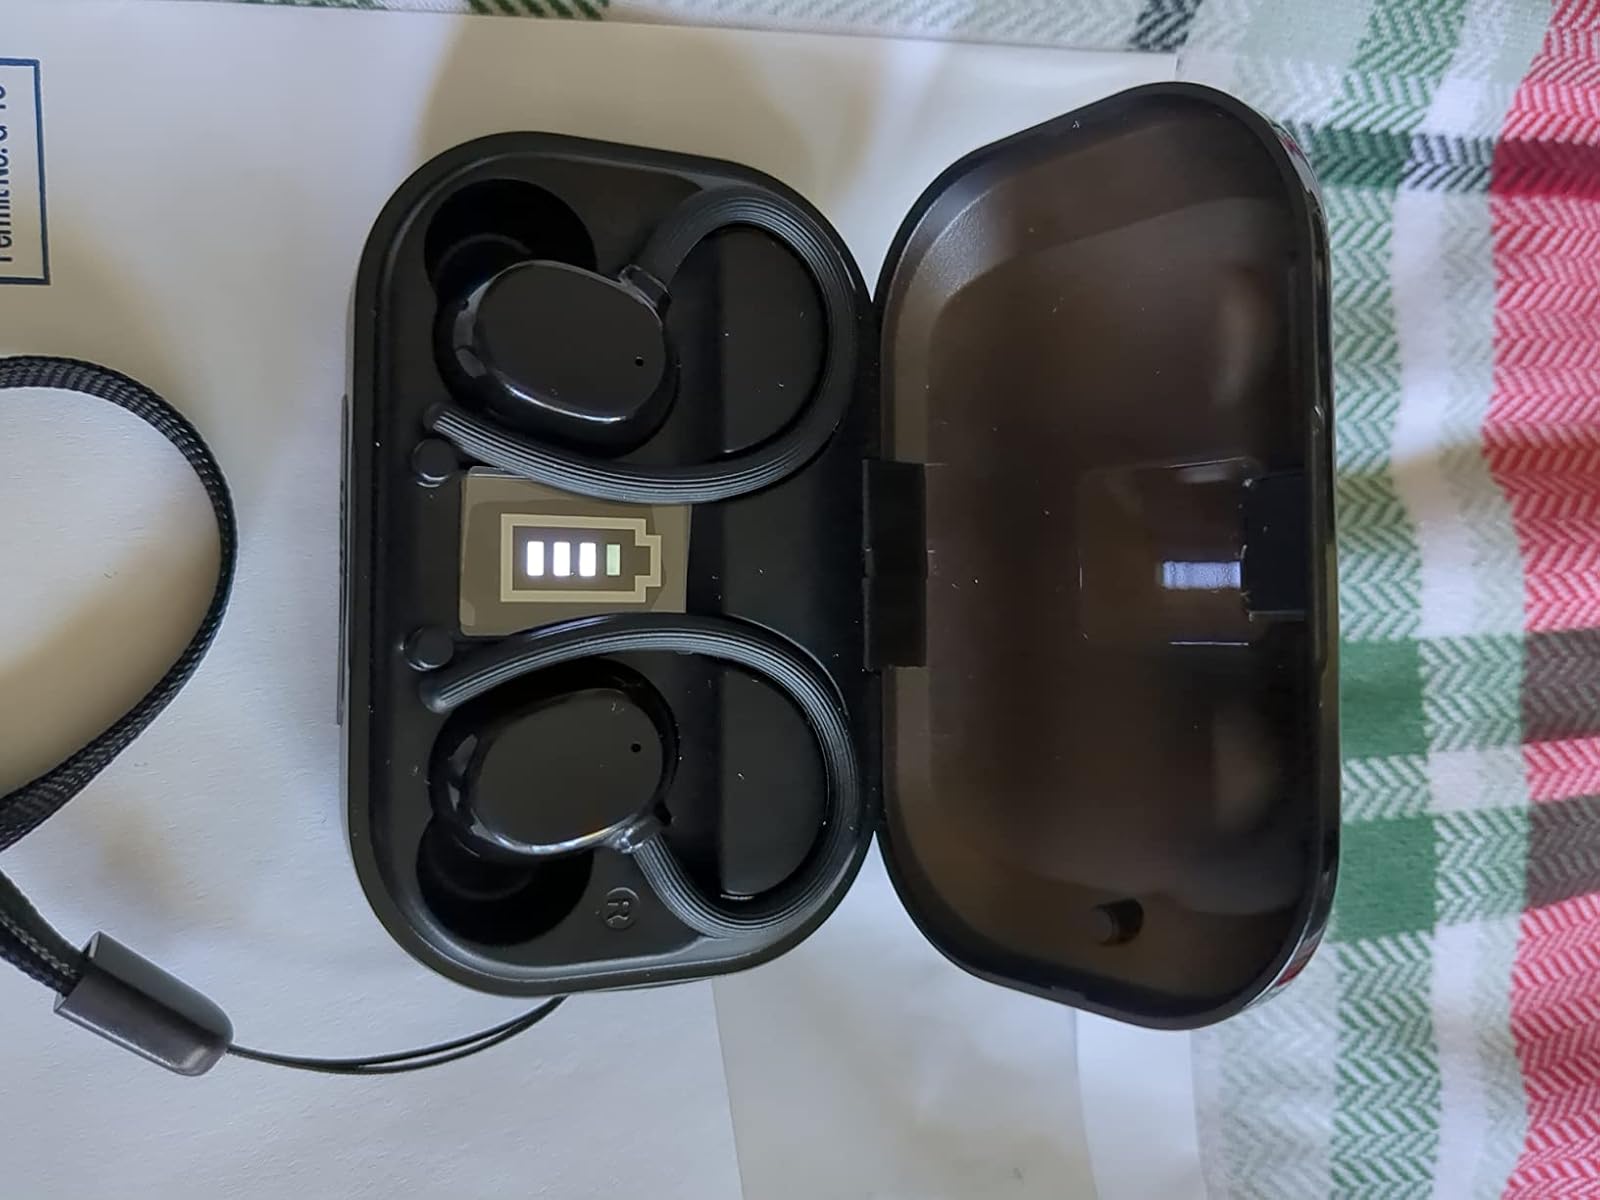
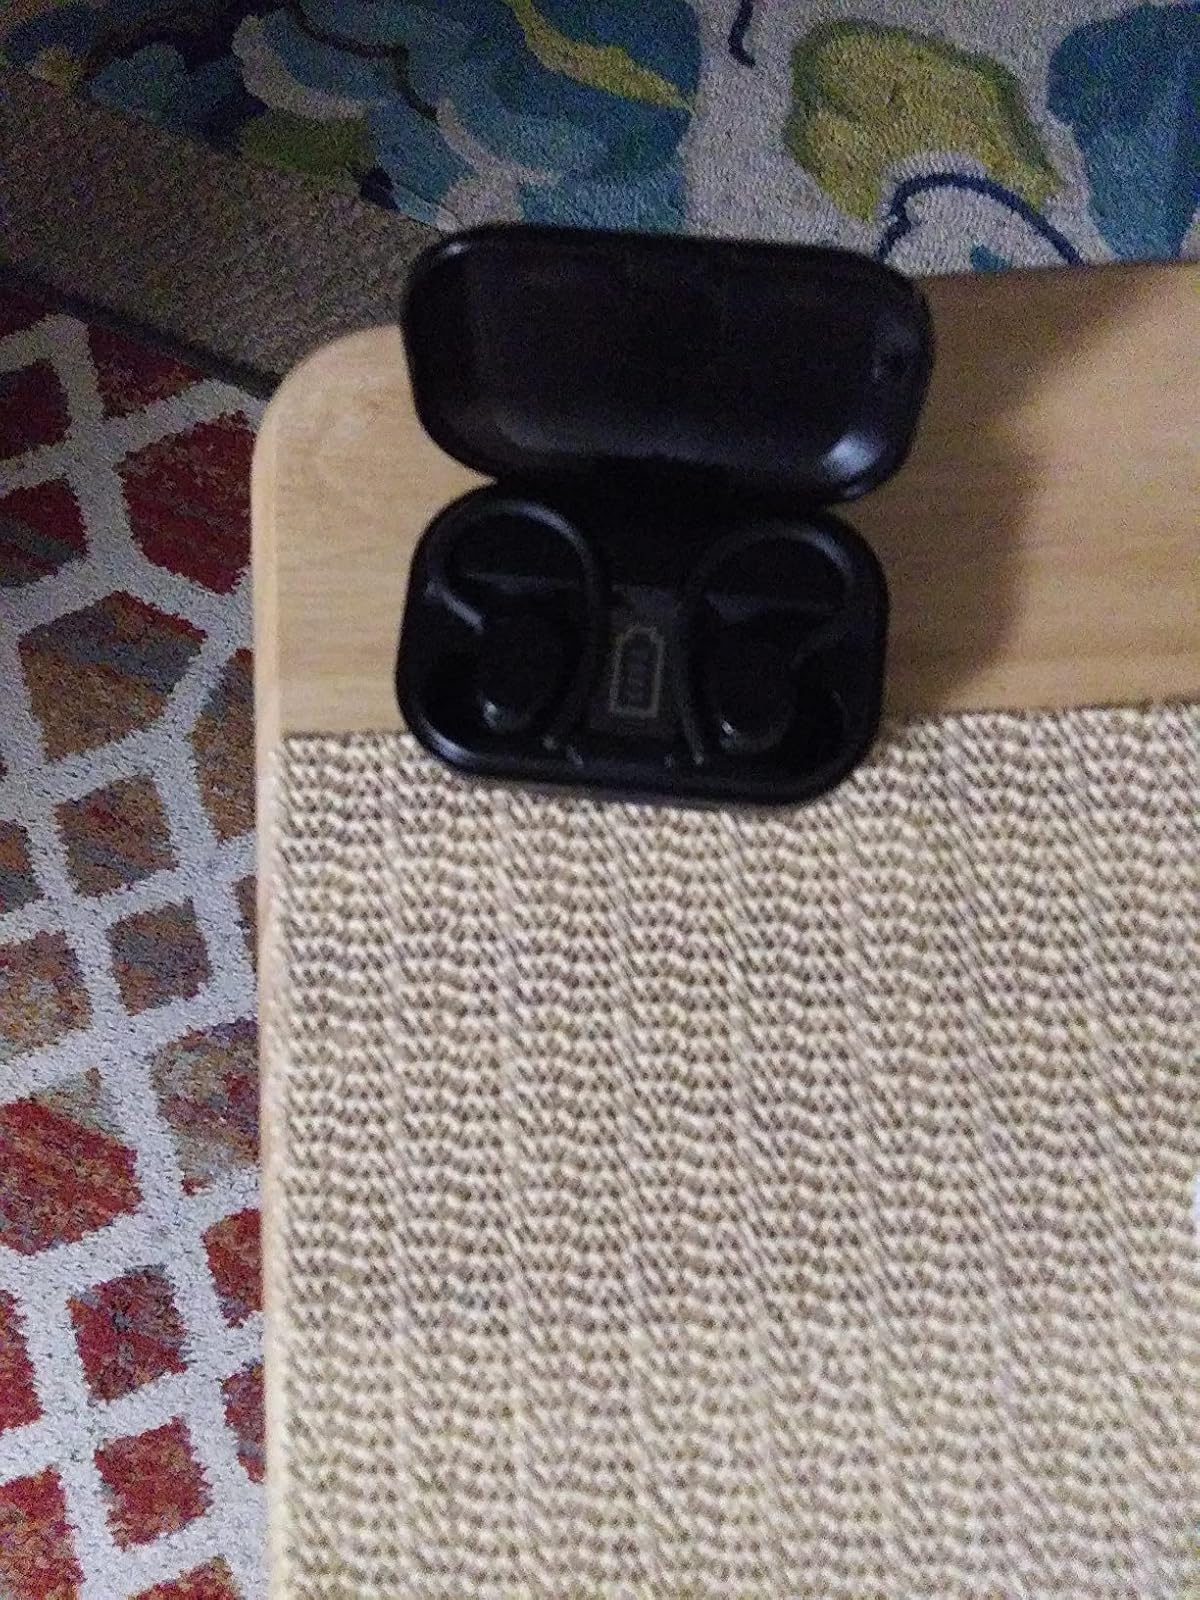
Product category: earbuds
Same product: yes